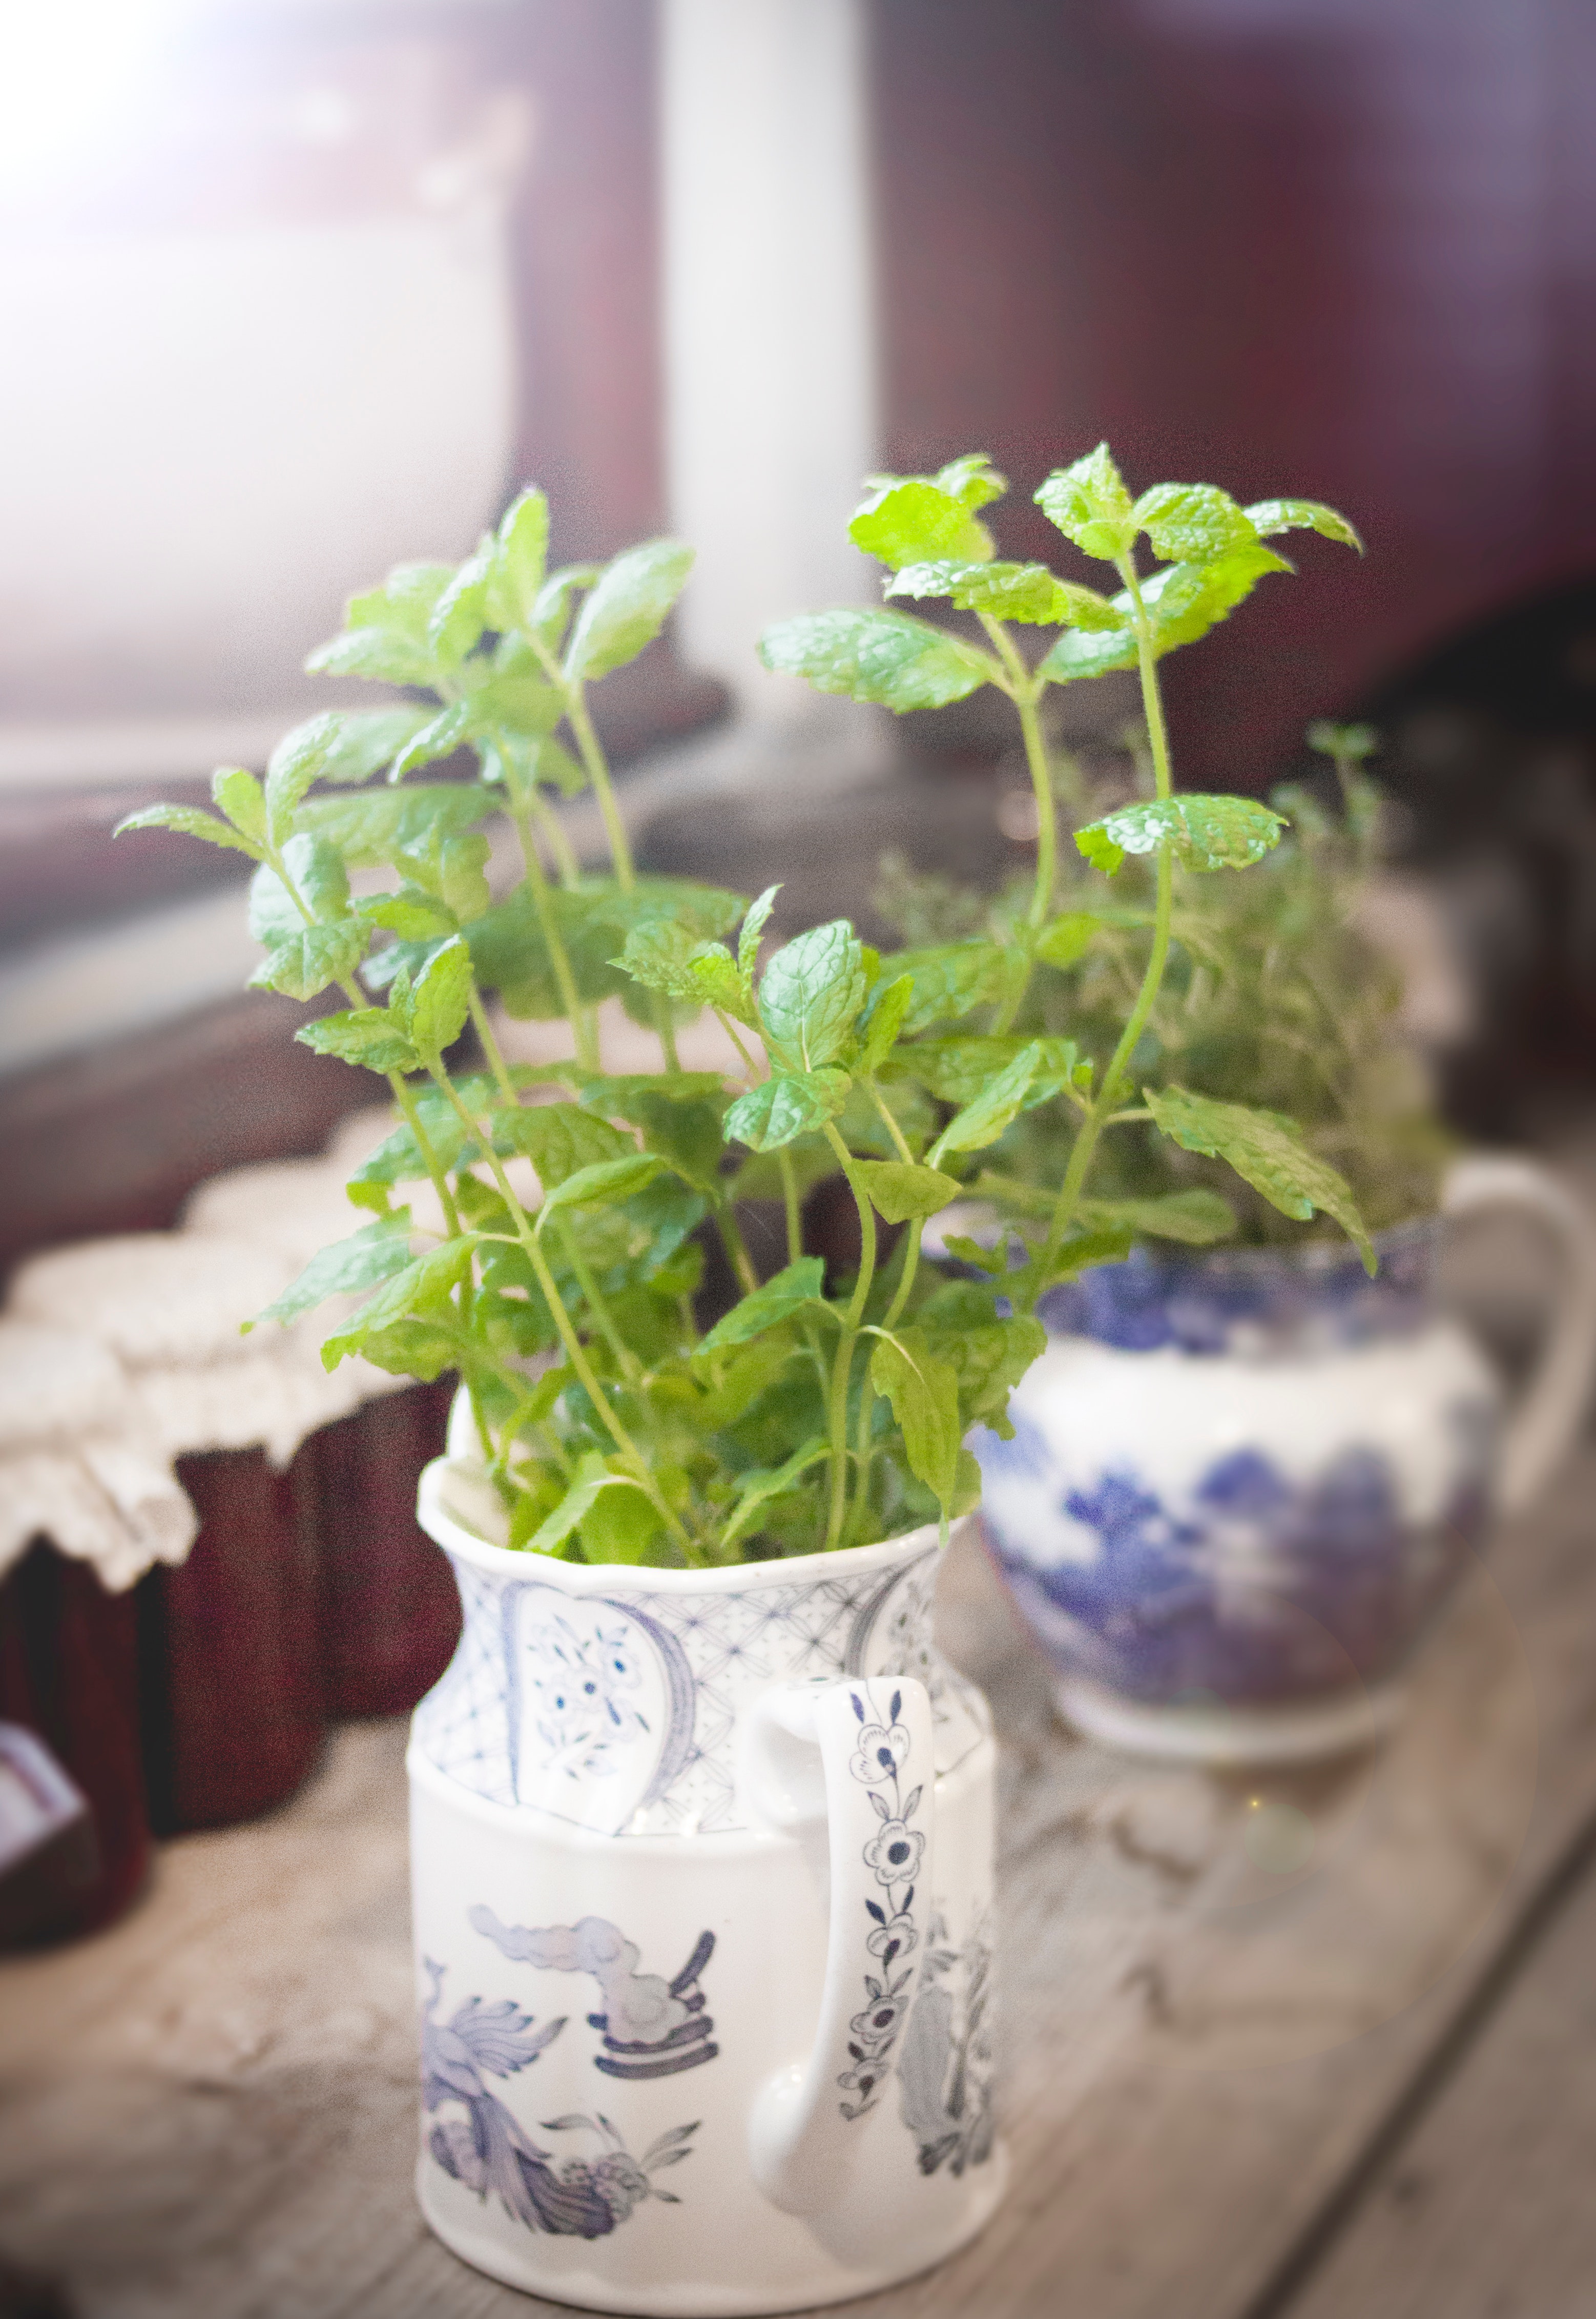
flowerpot, flower, plant, herb, houseplant, leaf, flowering plant